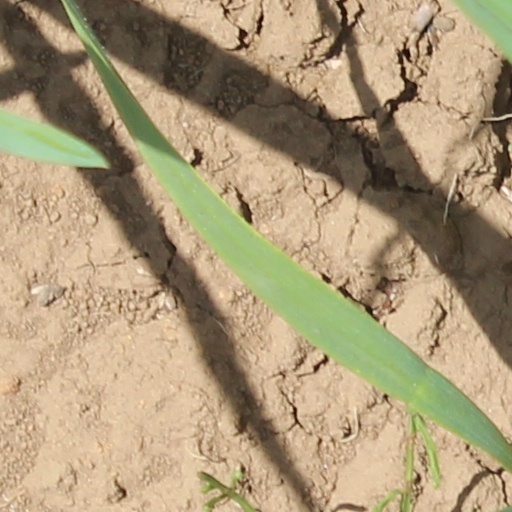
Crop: wheat